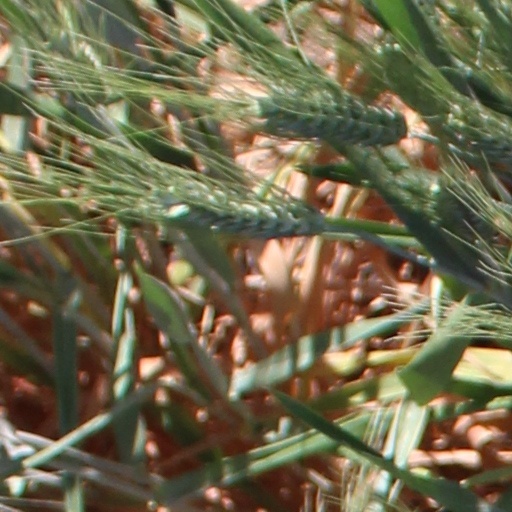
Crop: wheat